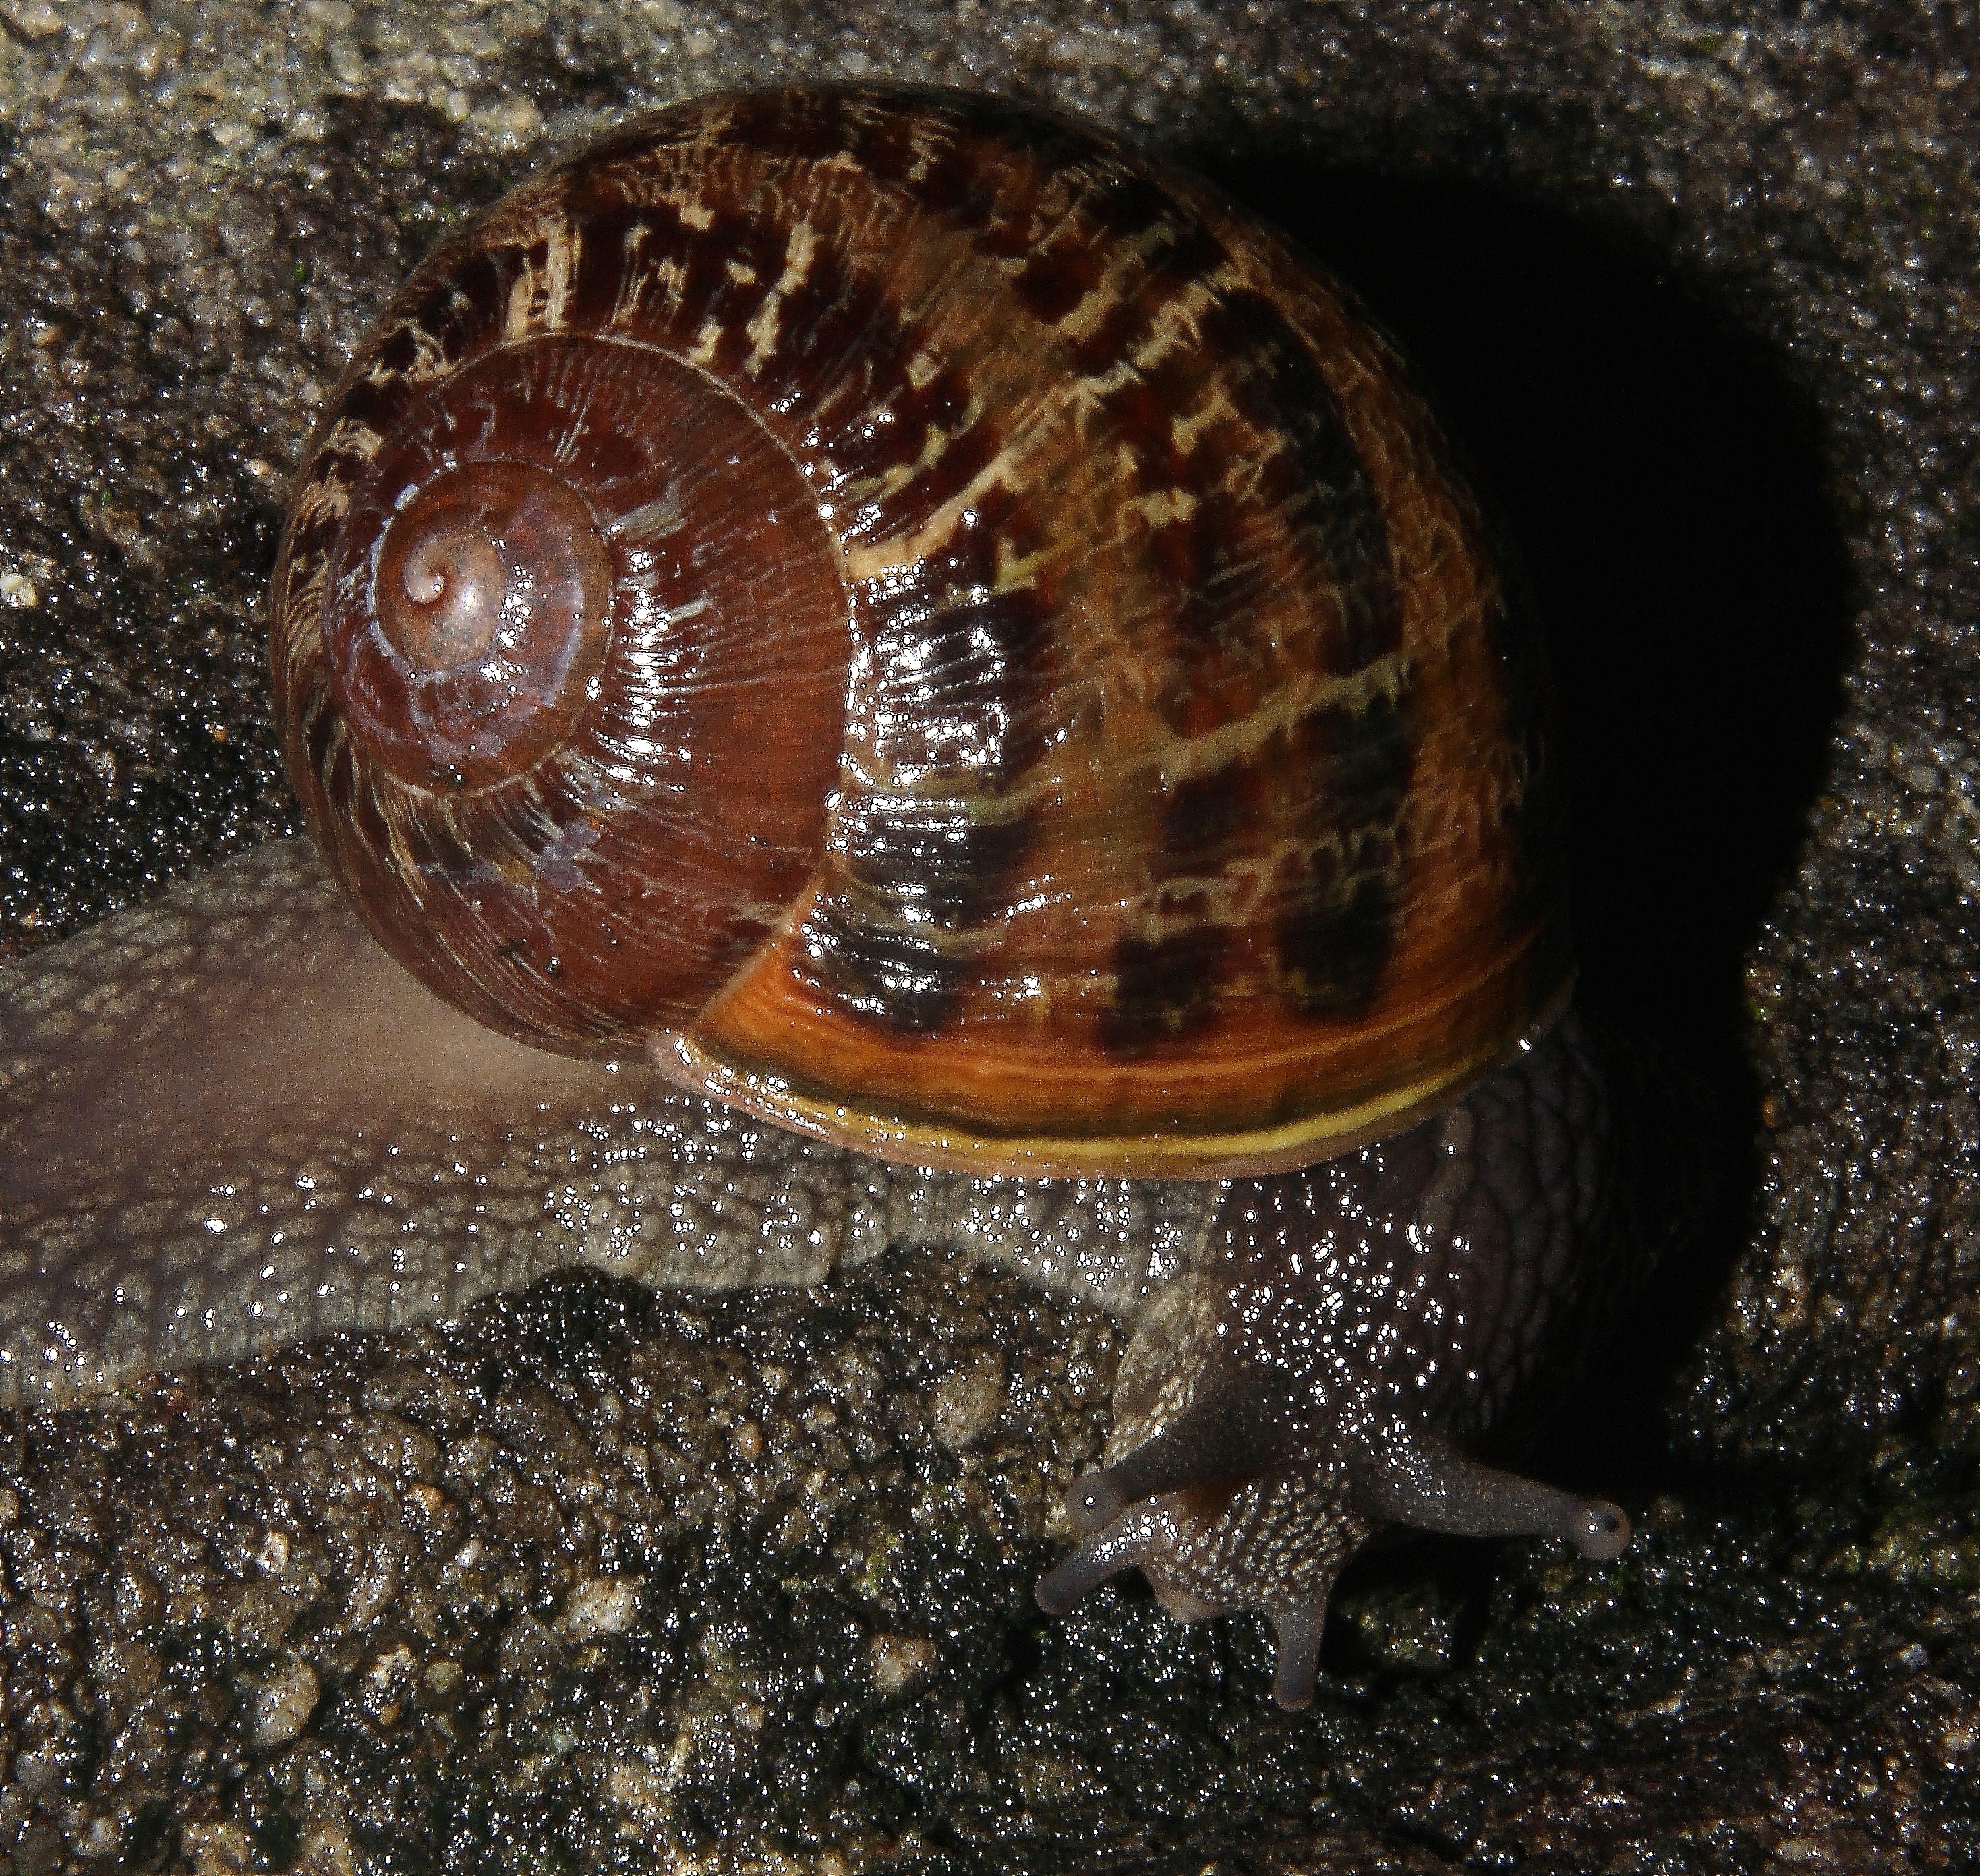
nature, macro, biology, fauna, invertebrate, snail, animals, naturaleza, molluscs, ggl1, gaby1, animales, canon550d, schnecken, sea snail, marine biology, snails and slugs